Ato Malinda

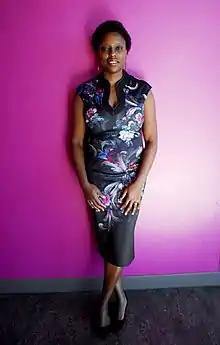

A recurrent theme in many of Ato's art works is identity: female identity, black identity, African identity, cultural identity. She has, among other things, examined “africanity”, female stereotyping, women's role and social status in Kenya, but also the influence of architecture on the formation of identity. Like Ato before, Alex dwells in the realm of African Art. That is to say, we know that there are artists who are ‘from Africa’. There is also a vast infrastructure of institutions that specialize in ‘African Art’. And more often than not, artists from Africa are condemned to dwell within that infrastructure, because it gives opportunities. But epistemically speaking, African Art is a highly undefined and unspecified term. As already convincingly argued by the Congolese-U.S. scholar Valentin-Yves Mudimbe decades ago, the idea of an African culture is a Eurocentric concept haunted by colonial thought. It is carried on in museums that ‘do’ African art even though their presence beholds qualities of synecdoche – objects become representational for the culture of a continent.